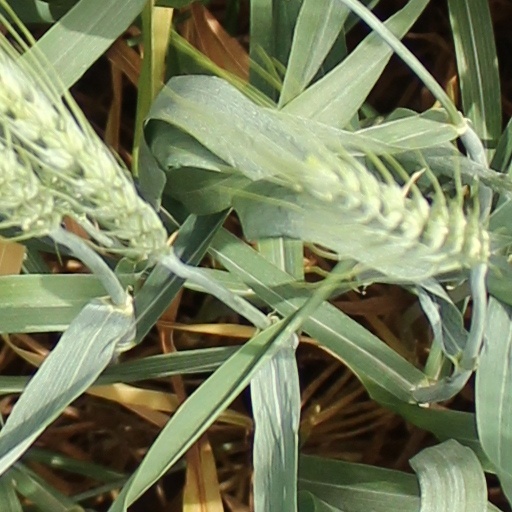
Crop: wheat